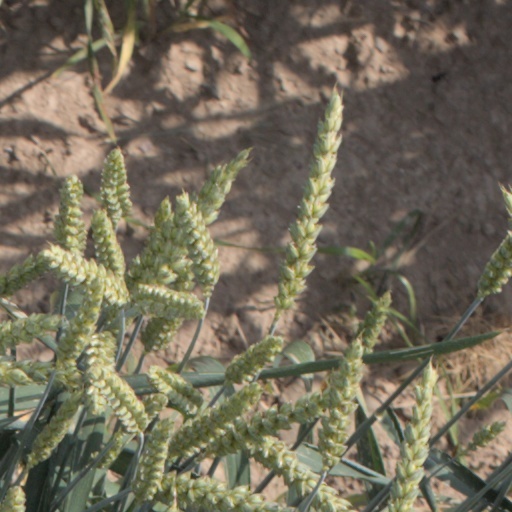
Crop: wheat